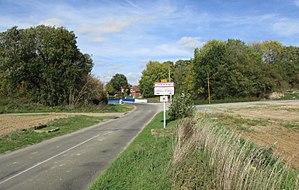
Entrée du village.
Lehaucourt est une commune française située dans le département de l'Aisne, en région Hauts-de-France.